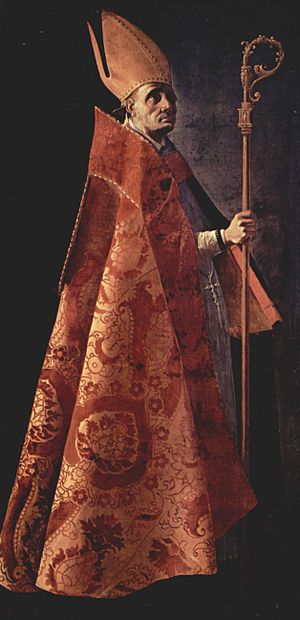
Sankt Ambrosius / Levned
Skt. Ambrosuis, af Francisco de Zurbarán
Skt. Ambrosius, eller Ambrosius af Milano, var biskop af Milano fra 374 til sin død. Han var en af de mest prominente kirkefolk i 4. årh. e.v.t. hvor kristendommen blev den dominerende religion i Romerriget. Sammen med Augustin, Hieronymus og Gregor 1. hører han til de såkaldte kirkelærere. Blev efter sin død udnævnt til helgen med festdag 7. december. Ambrosius blev i 369 udnævnt til landshøvding i Milano, men blev siden valgt som biskop.